Lun-class ekranoplan

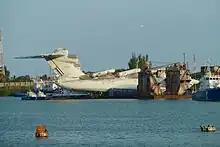
Lun class at Kaspiysk, Russia, in 2010

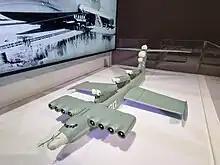
Scale model of a "Lun"-class ekranoplan displayed in a museum

The "Lun"-class ekranoplan was developed on the basis of the experimental KM ekranoplan, which was nicknamed the "Caspian Sea Monster".